Carl Bildt

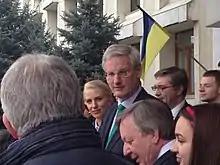
Bildt visiting the Ukrainian capital, Kyiv, 11 April 2014.

Bildt, together with Polish Foreign Minister Radosław Sikorski, was one of the main architects of the 2013 Eastern policy of the EU.